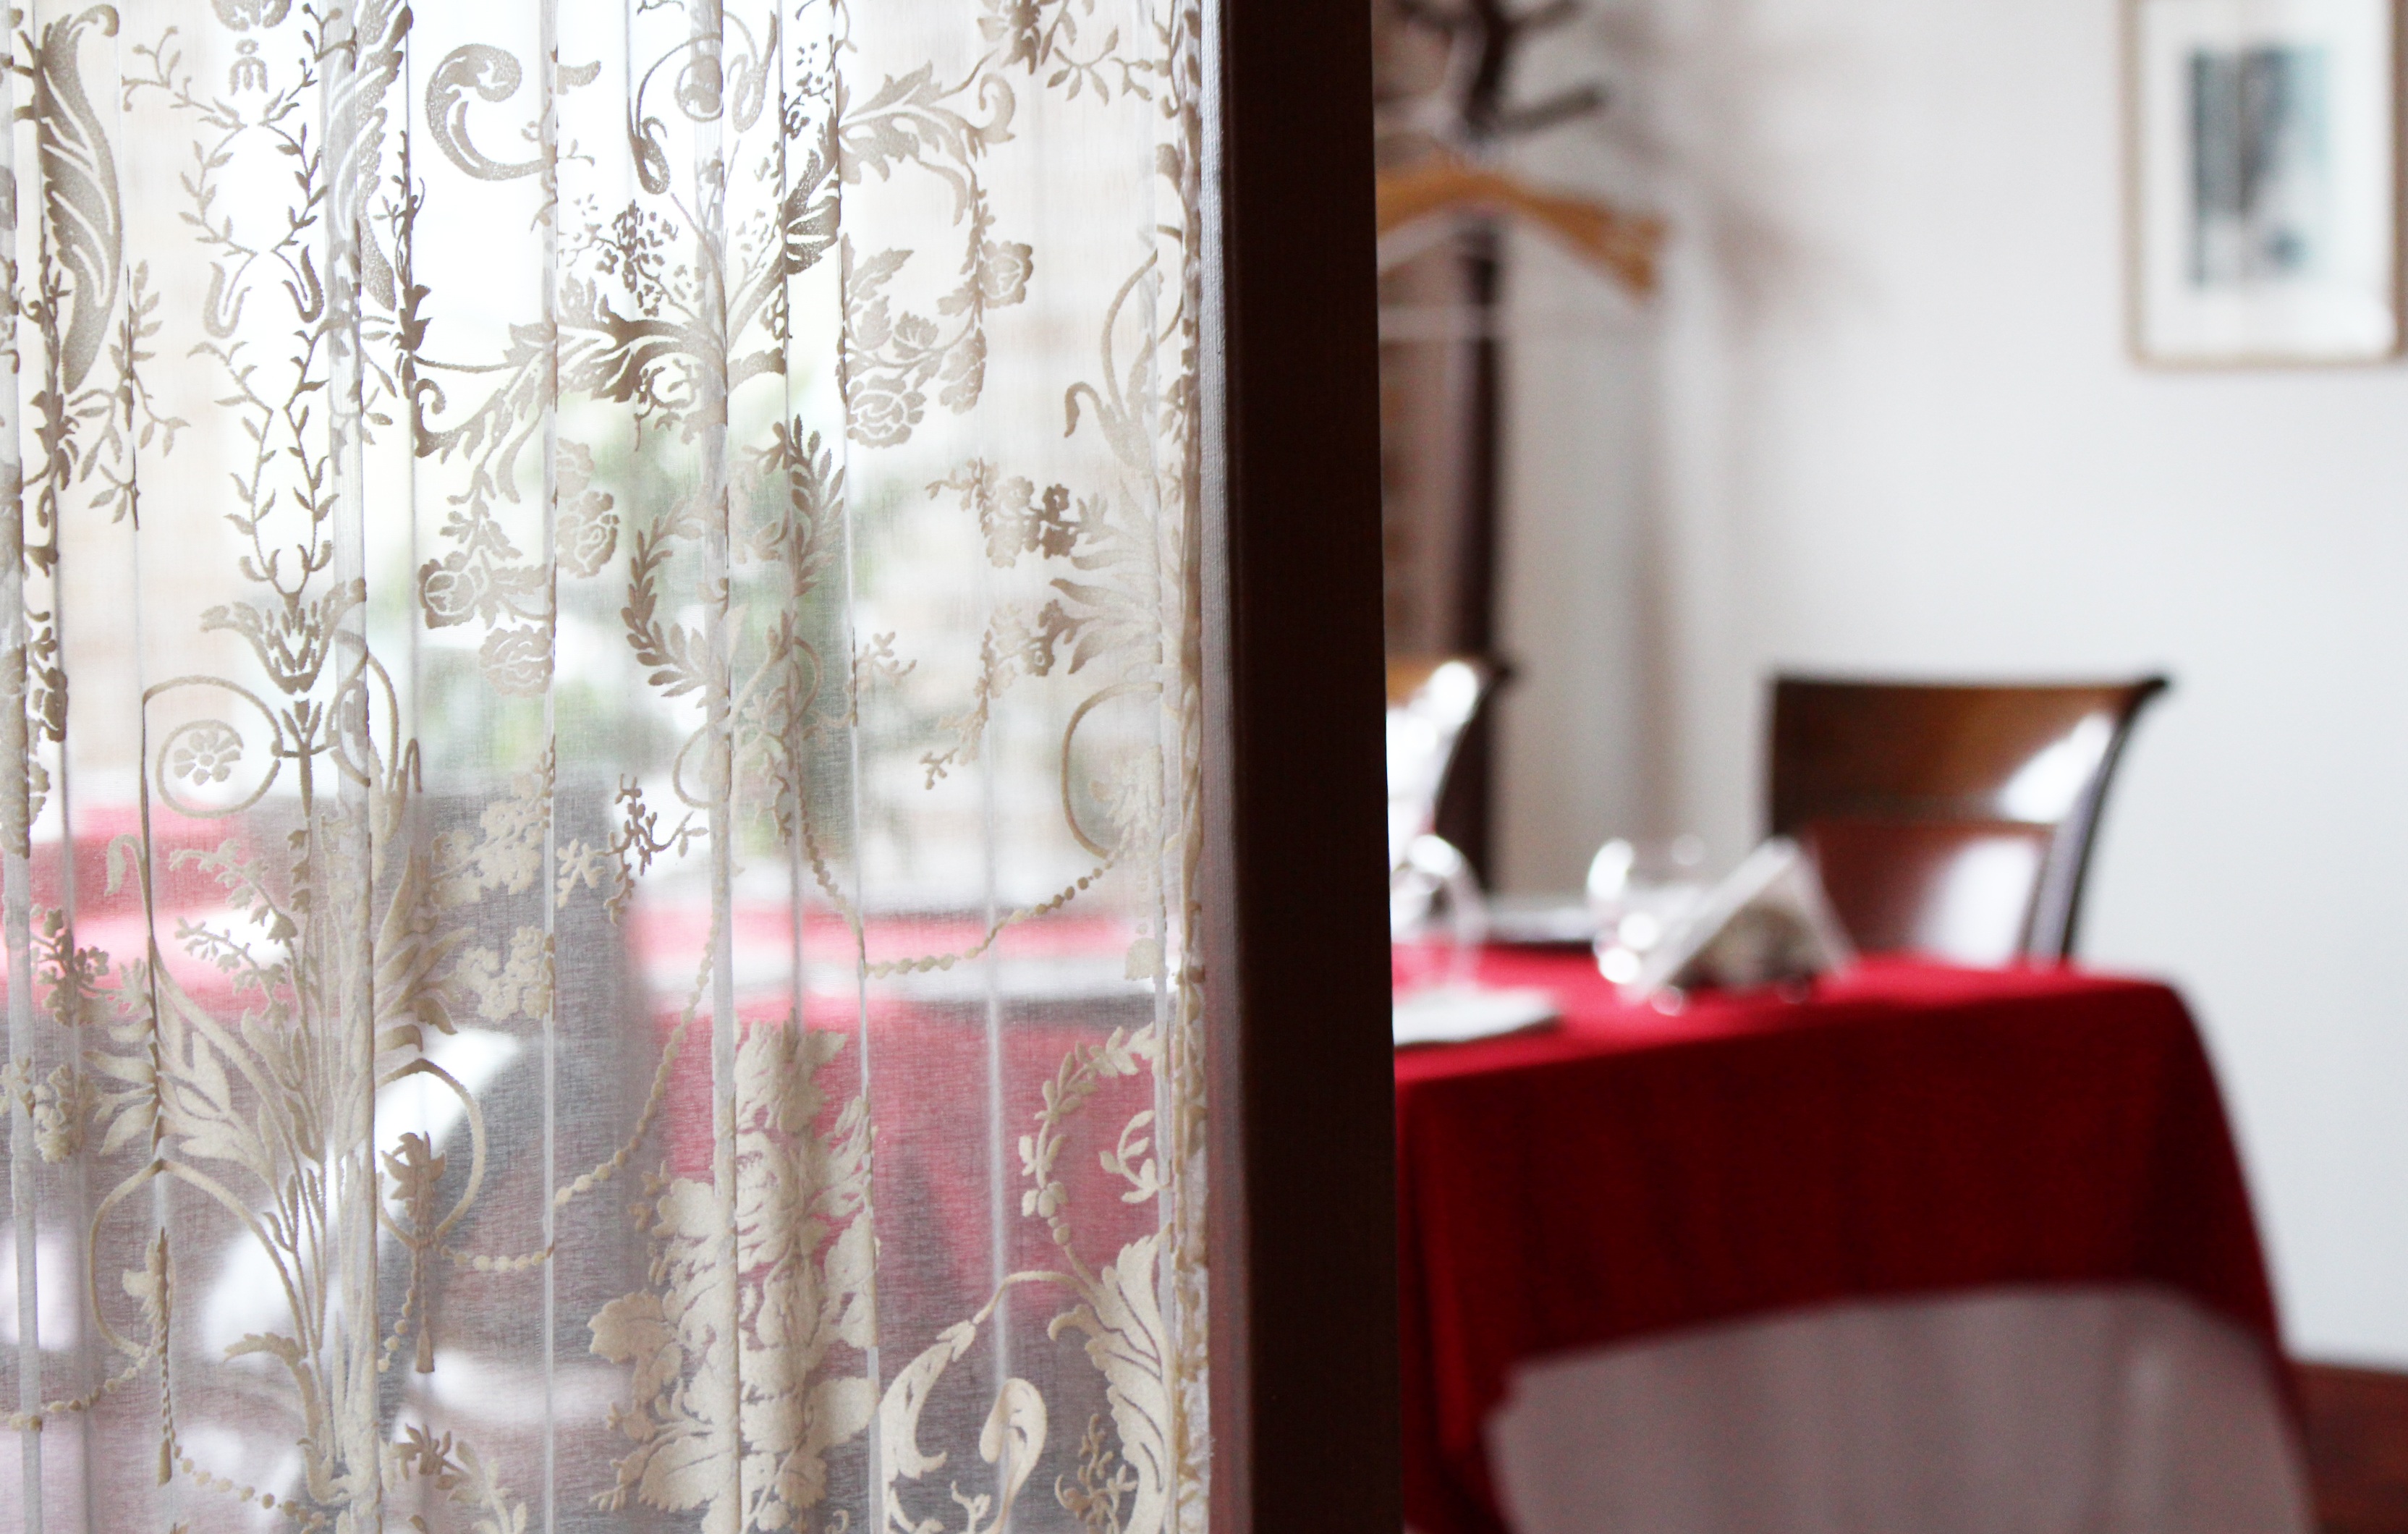
restaurant, curtain, room, material, interior design, textile, partition, dining room, dining table, window covering, window treatment